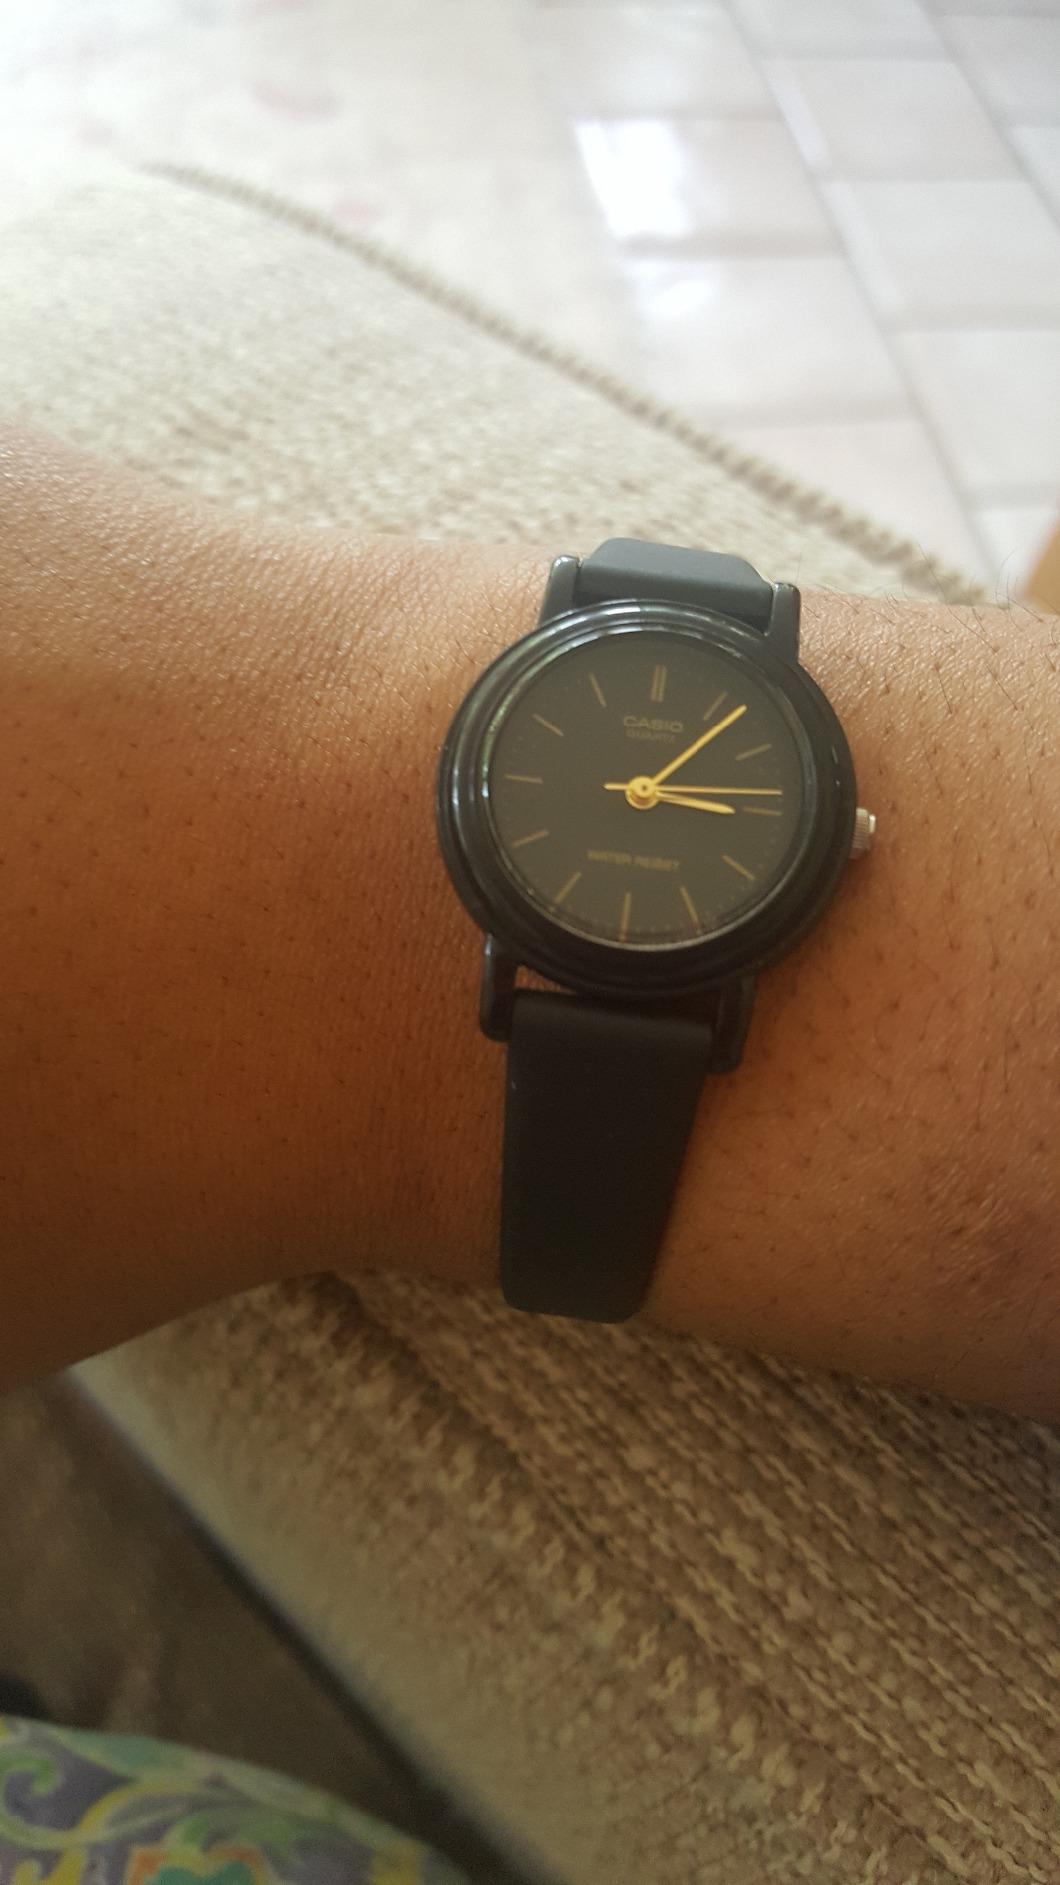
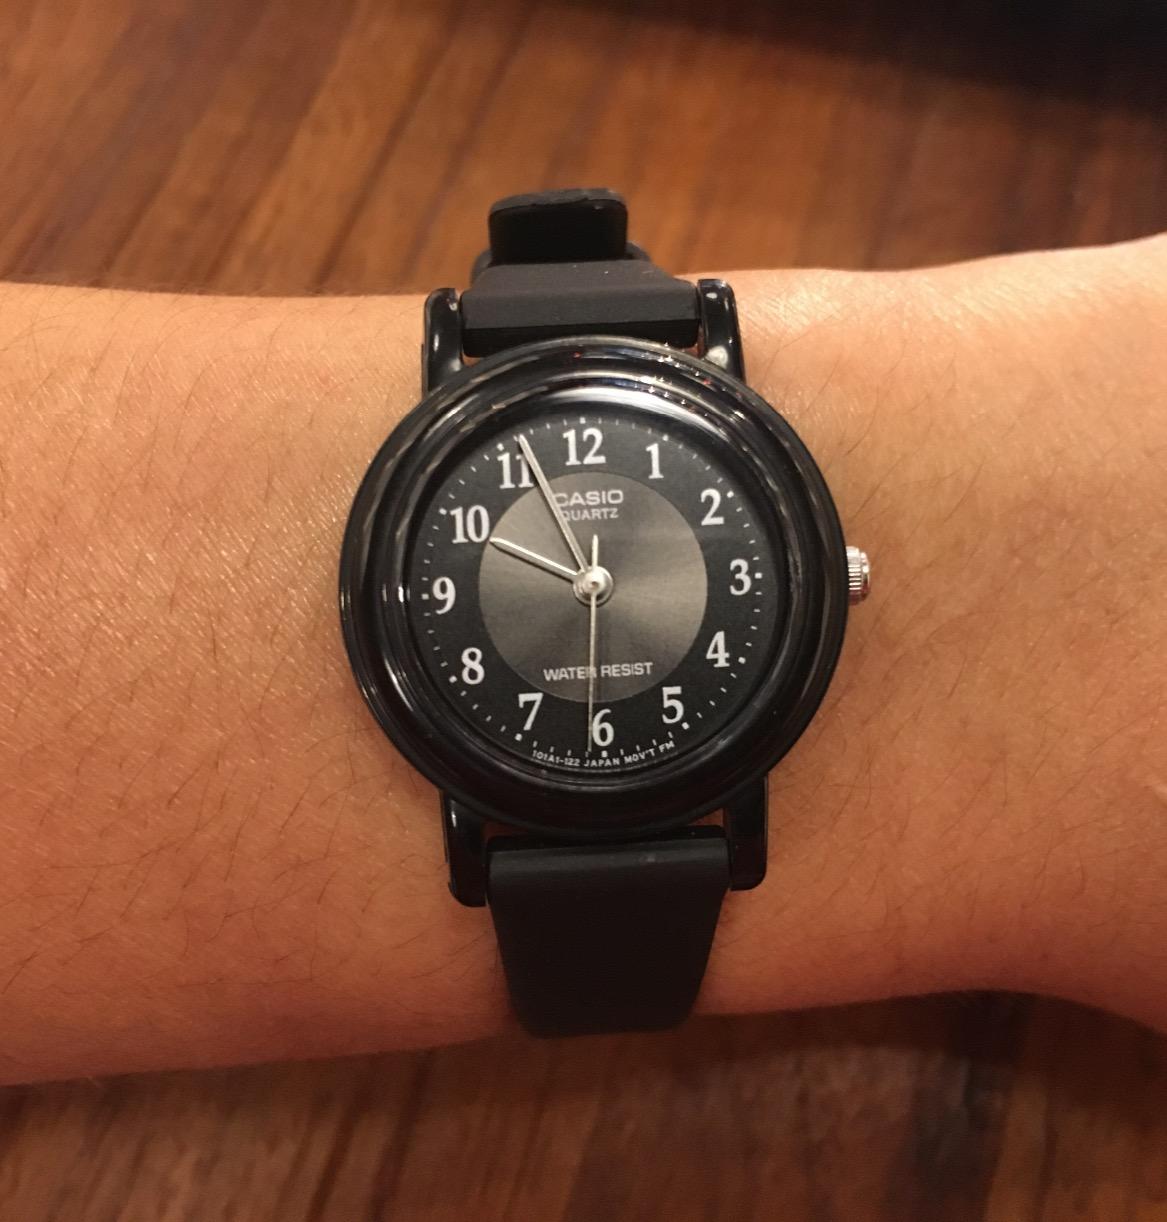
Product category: accessories_watch
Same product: no